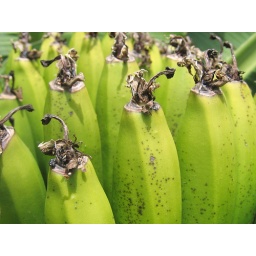
Fresh bananas on a tree in Spain